Nicholas U. Mayall

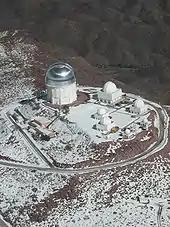
Aerial view of the Cerro Tololo Interamerican Observatory

However, the AURA board decided that Meinel was not well suited for the job and chose Mayall to replace him on October 1, 1960, even though he had no previous administrative experience. Mayall had previously been appointed (in 1958) as a consultant to AURA, due to his experience in planning the Lick telescope. The board's president was Shane, who was representing the University of California, and he helped convince Mayall to accept the offer.